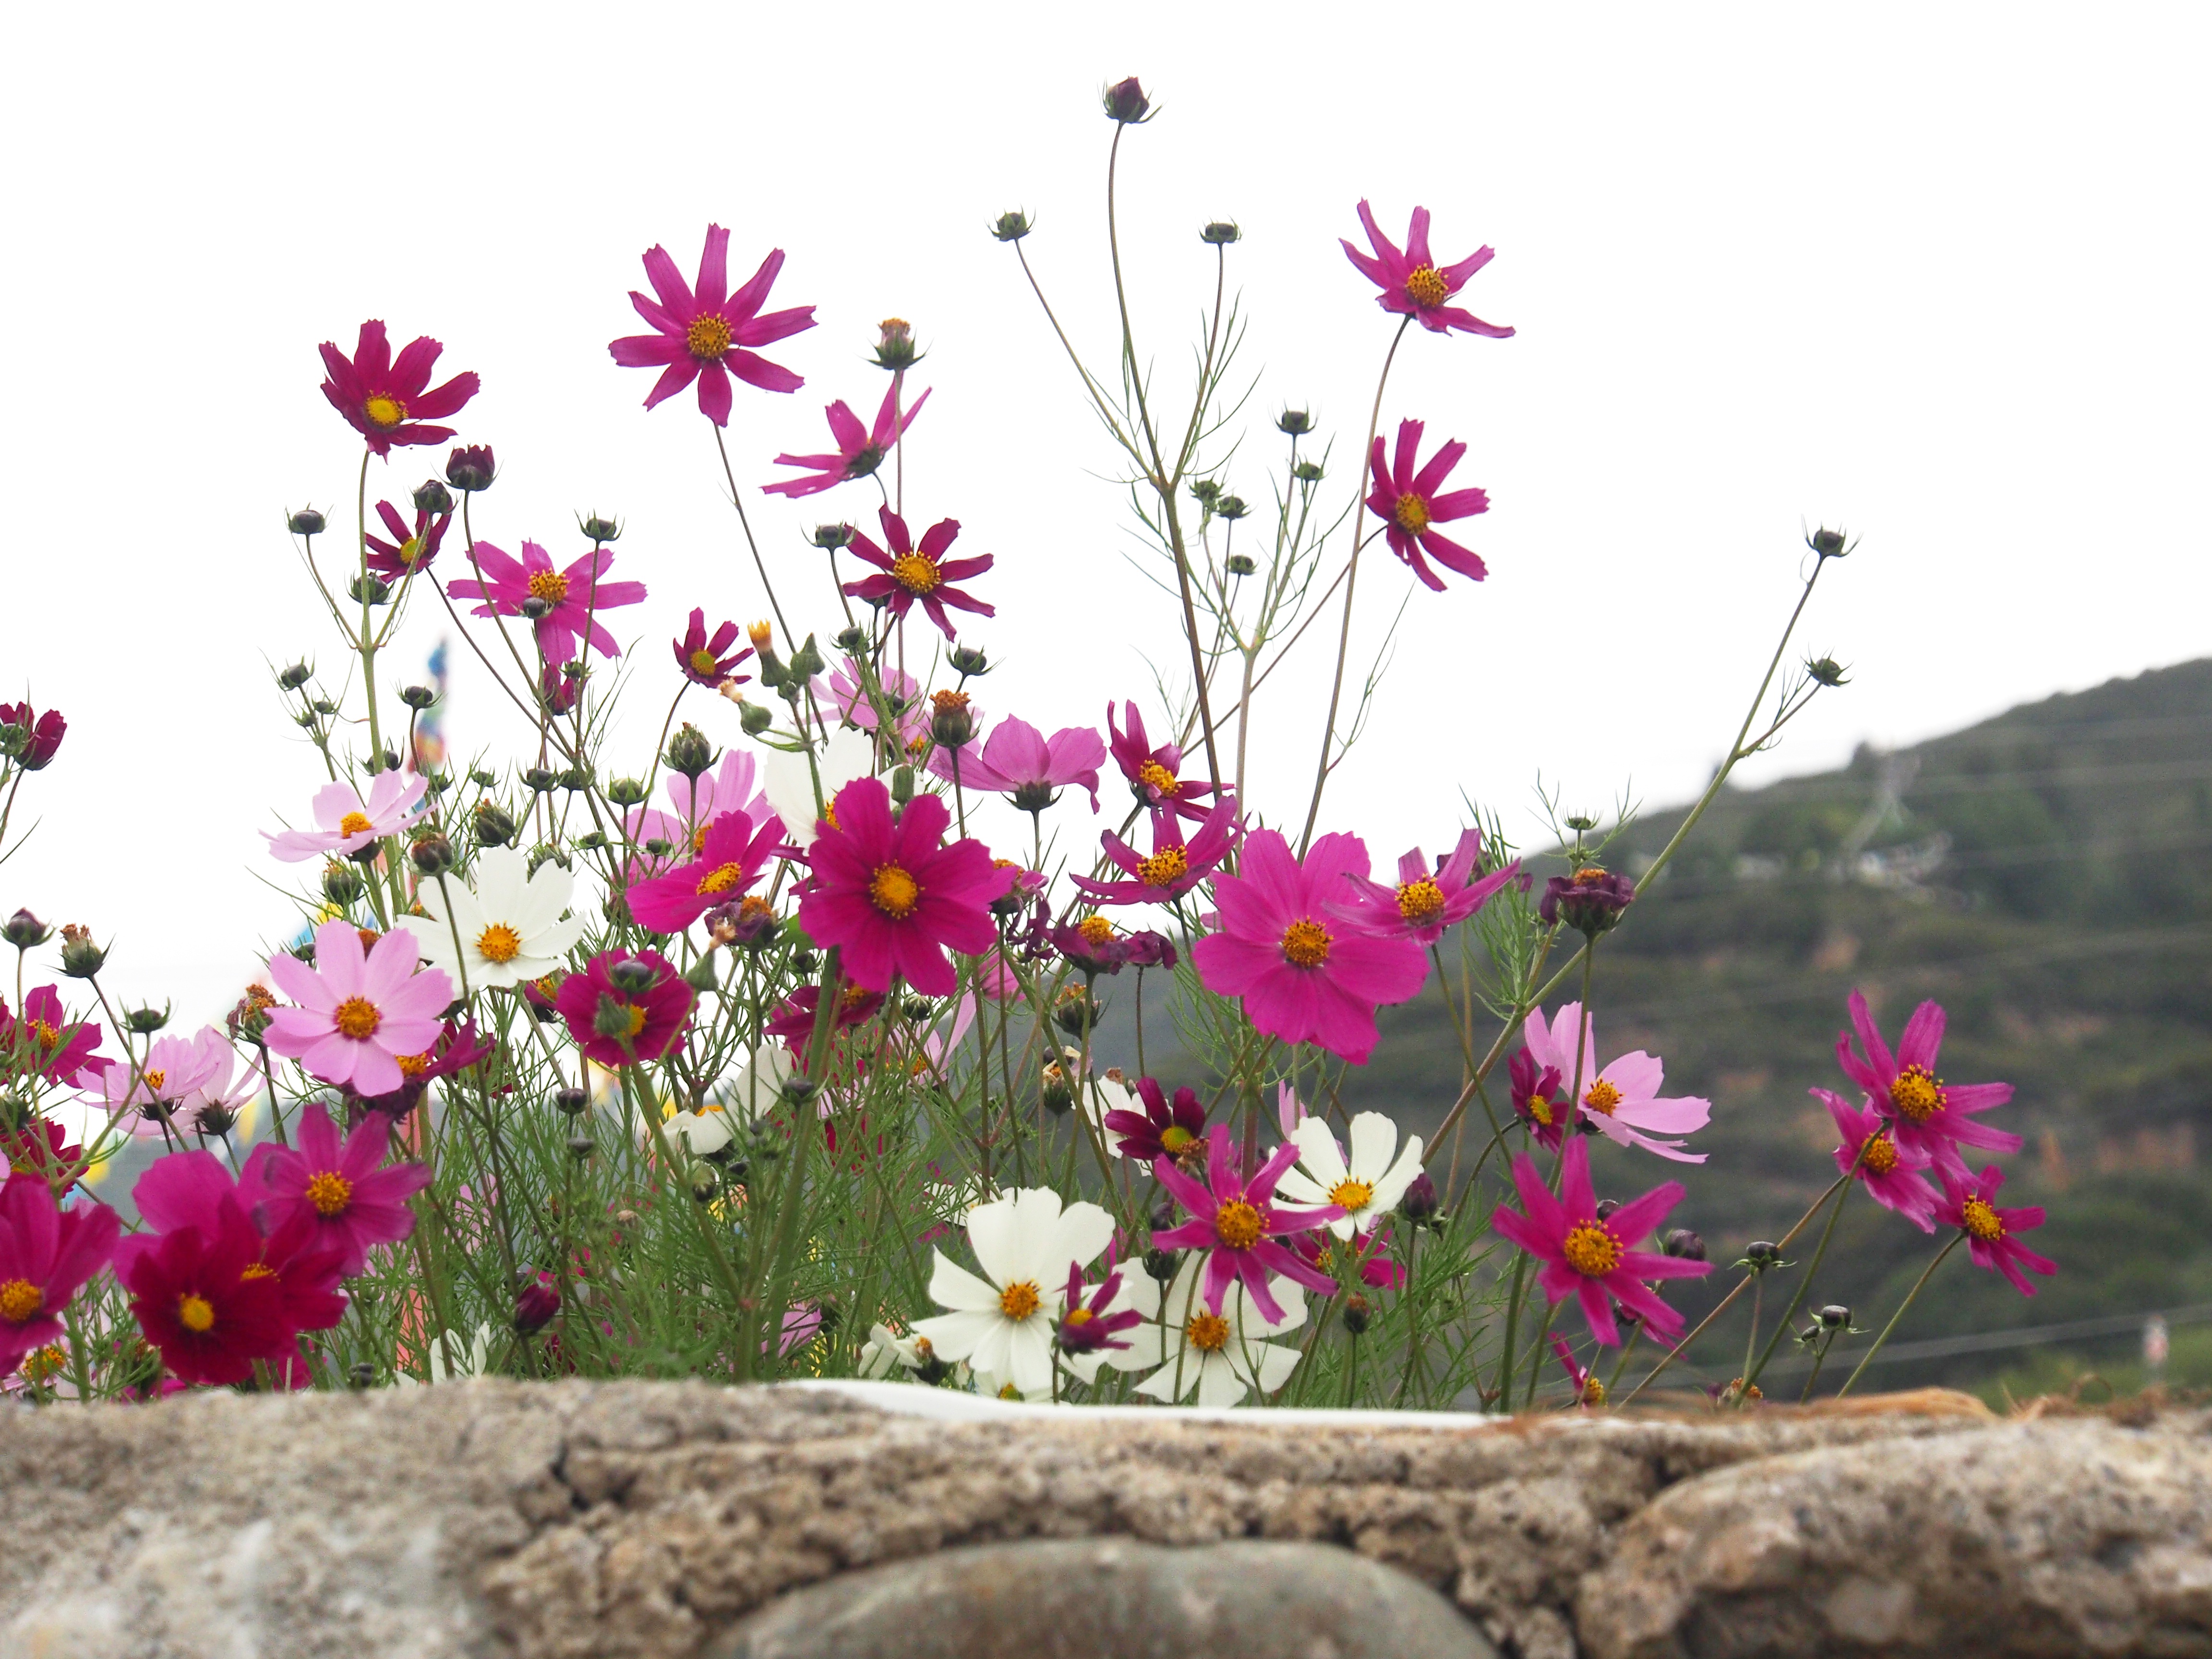
grass, blossom, plant, meadow, cosmos, flower, purple, petal, botany, flora, wildflower, flowers, floristry, jiuzhaigou, the yellow dragon, gesanghua, flowering plant, qiang, daisy family, sichuan, cangzhai, annual plant, land plant, garden cosmos